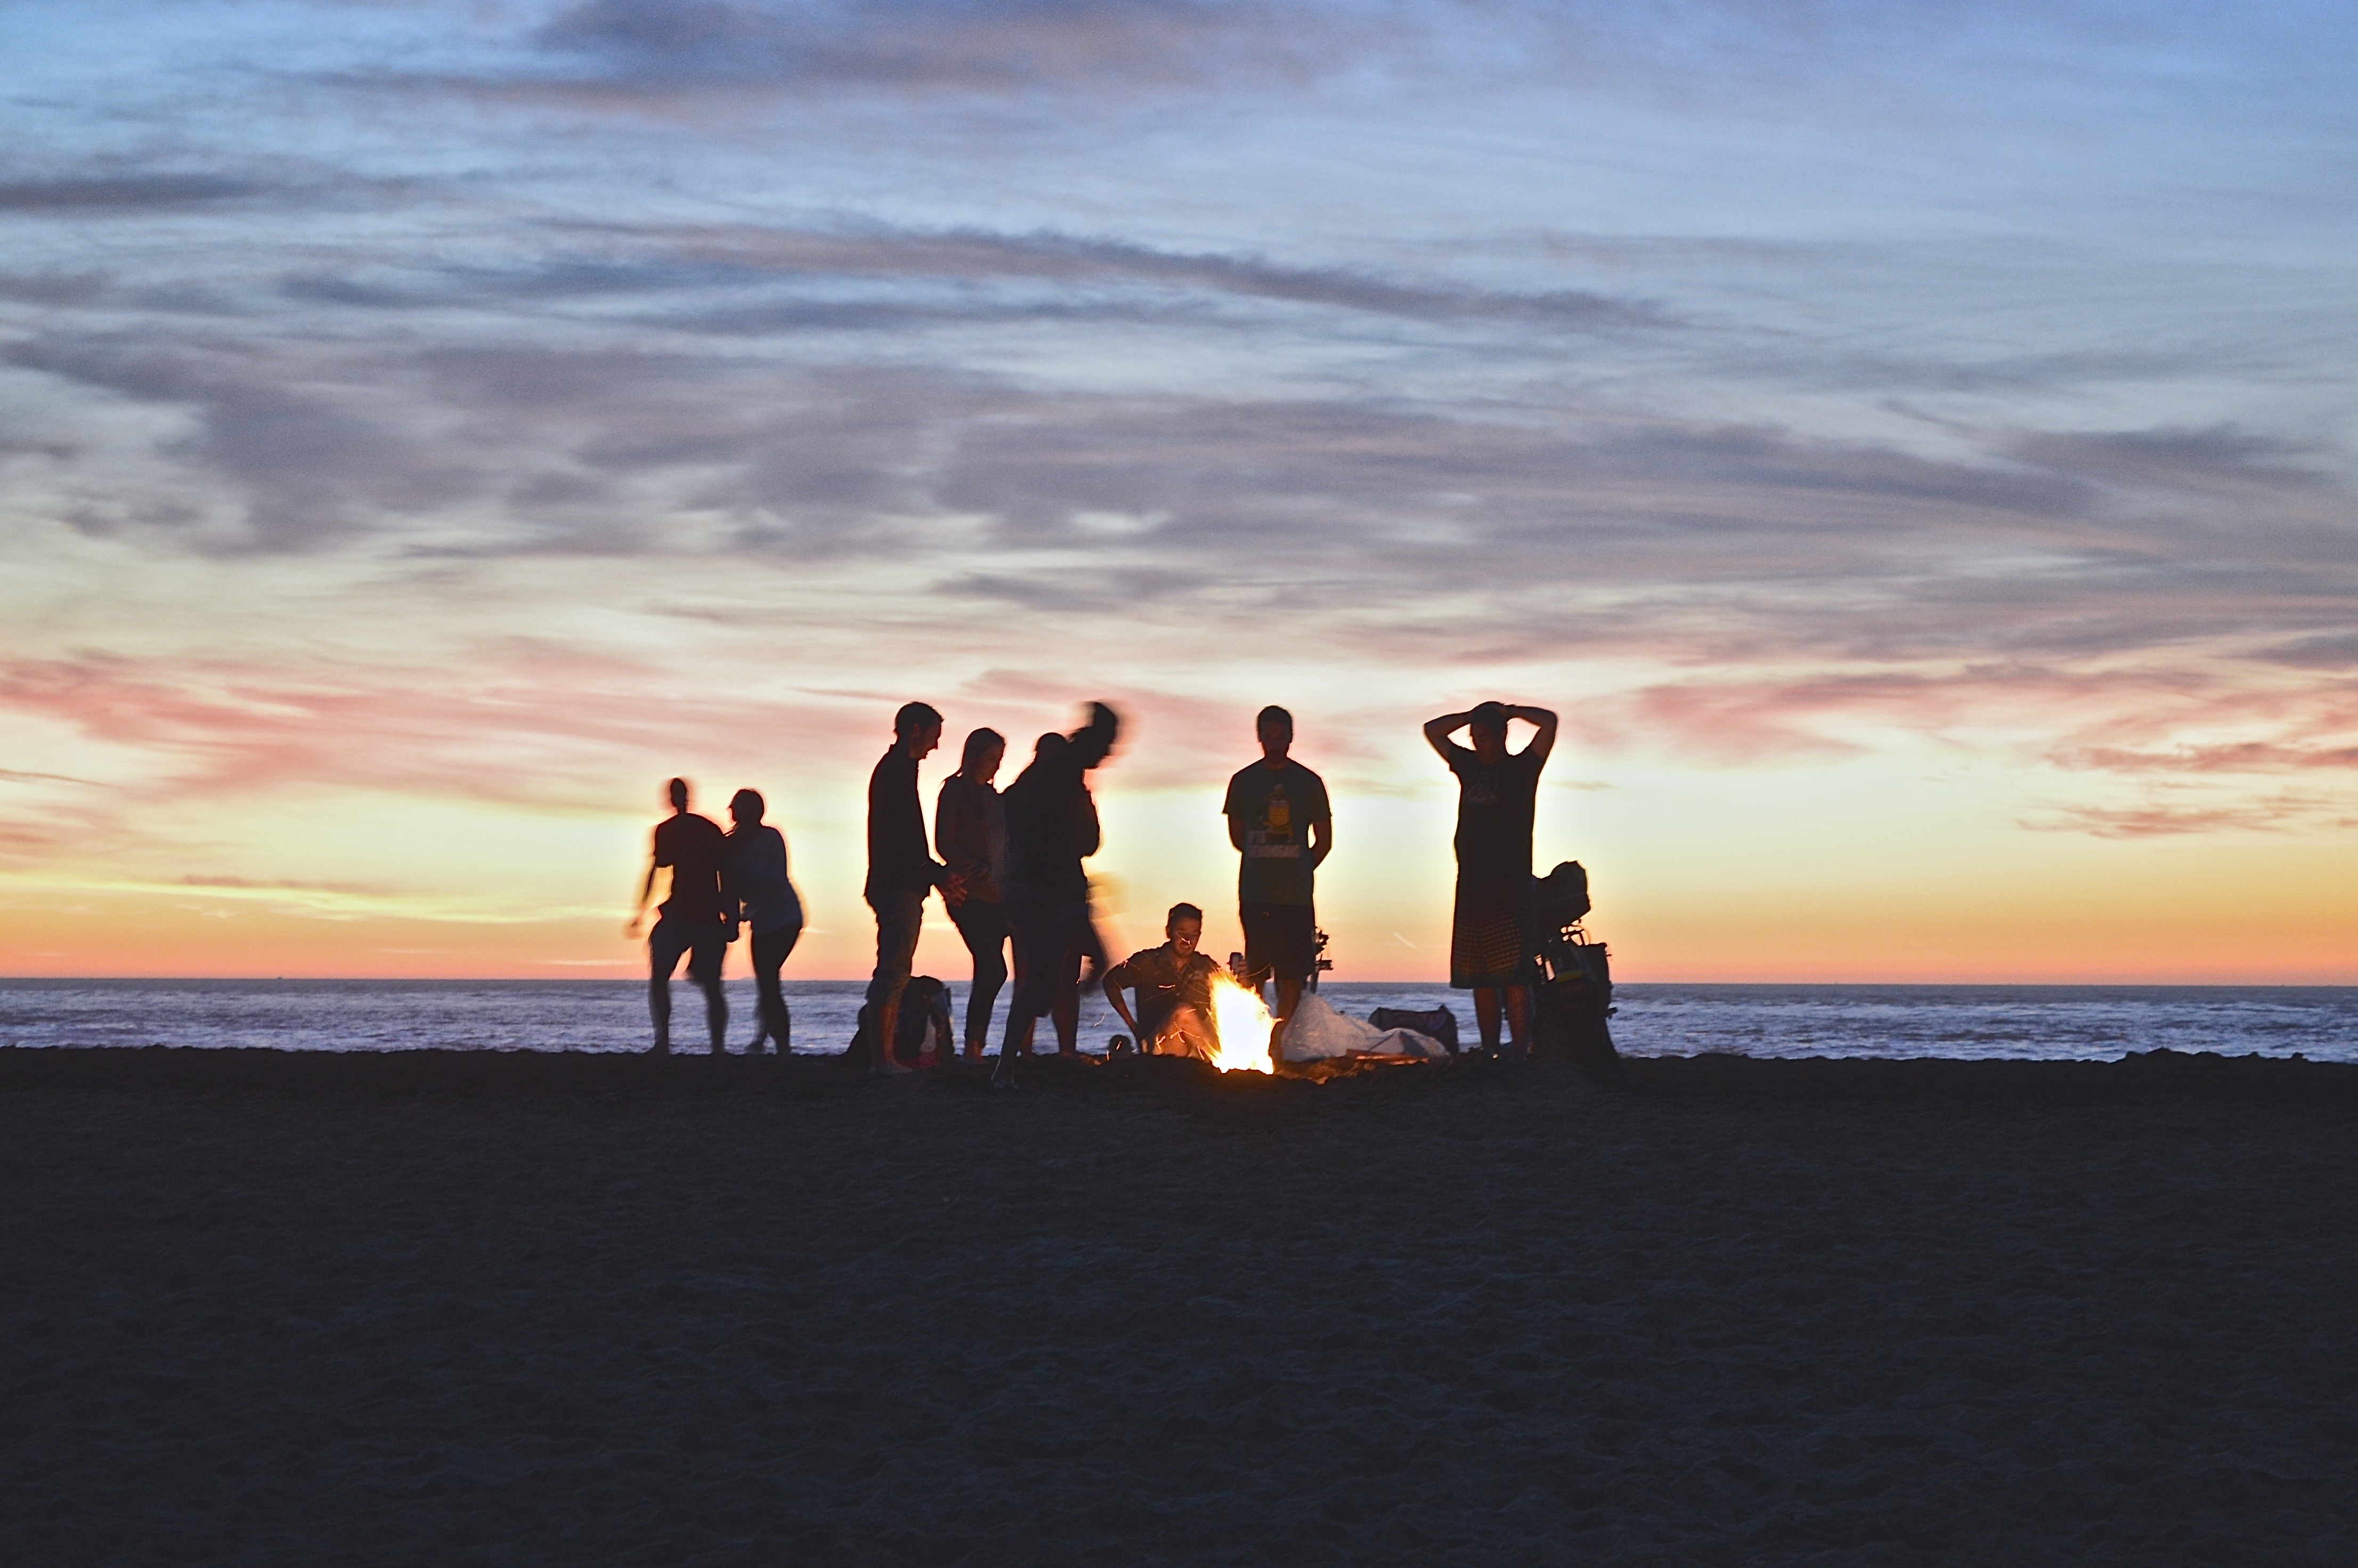
beach, sea, coast, outdoor, sand, ocean, horizon, people, sunrise, sunset, night, morning, shore, adventure, dawn, summer, vacation, dusk, evening, twilight, holiday, flame, fire, bay, camping, campfire, bonfire, fun, burning, party